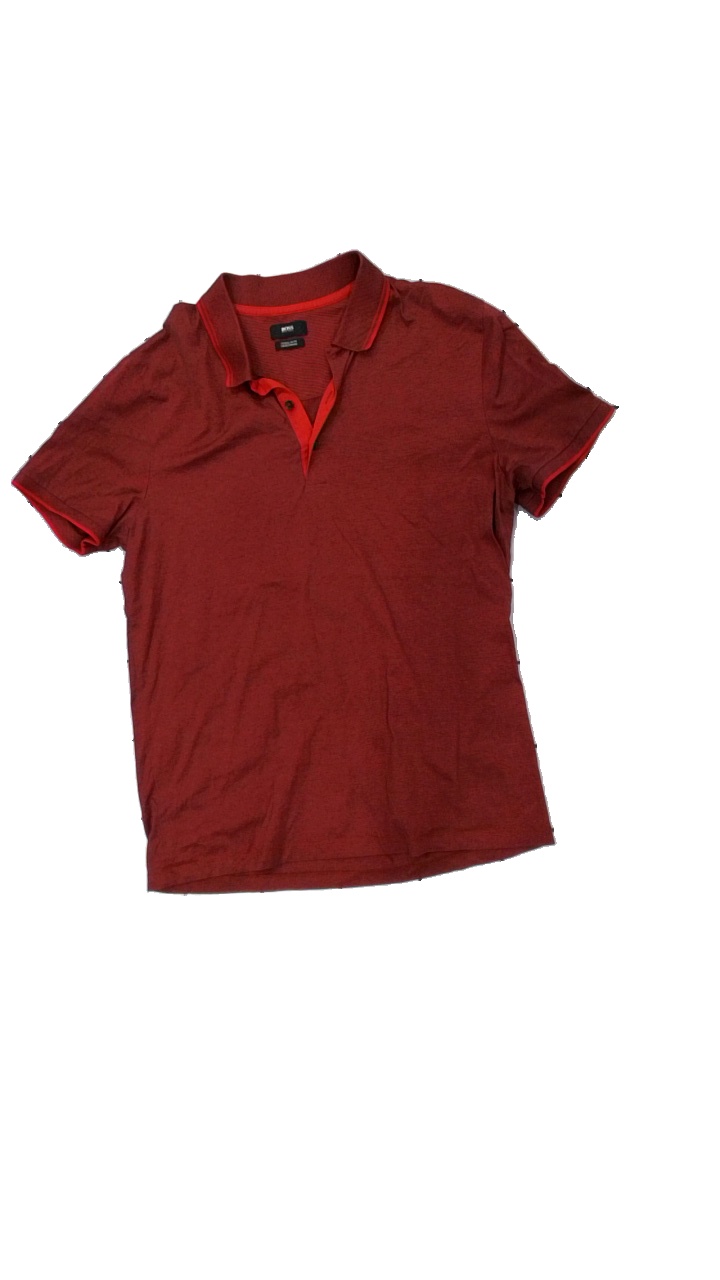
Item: Top (Men)
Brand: Boss, Hugo Boss
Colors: Red, Black
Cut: Regular
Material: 65% cott 35% visc
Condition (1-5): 4
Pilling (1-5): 5
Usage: Reuse
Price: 100-150